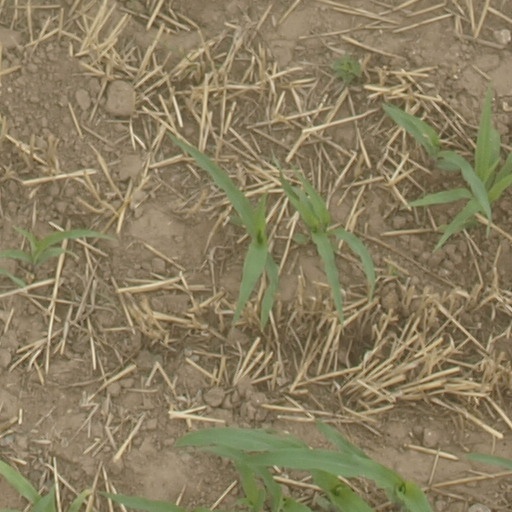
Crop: maize; corn